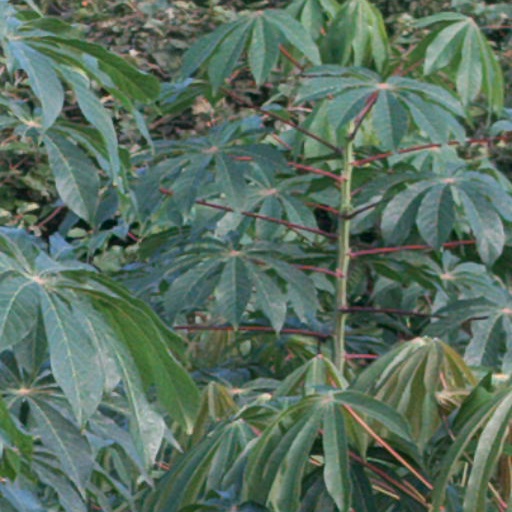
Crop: cassava